Sheffield, New Zealand

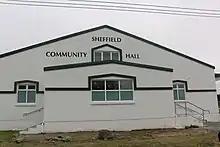
Sheffield Community Hall

Sheffield had a population of 99 at the 2018 New Zealand census, a decrease of 12 people (−10.8%) since the 2013 census, and an increase of 24 people (32.0%) since the 2006 census. There were 33 households, comprising 48 males and 51 females, giving a sex ratio of 0.94 males per female. The median age was 42.8 years (compared with 37.4 years nationally), with 24 people (24.2%) aged under 15 years, 18 (18.2%) aged 15 to 29, 51 (51.5%) aged 30 to 64, and 9 (9.1%) aged 65 or older.